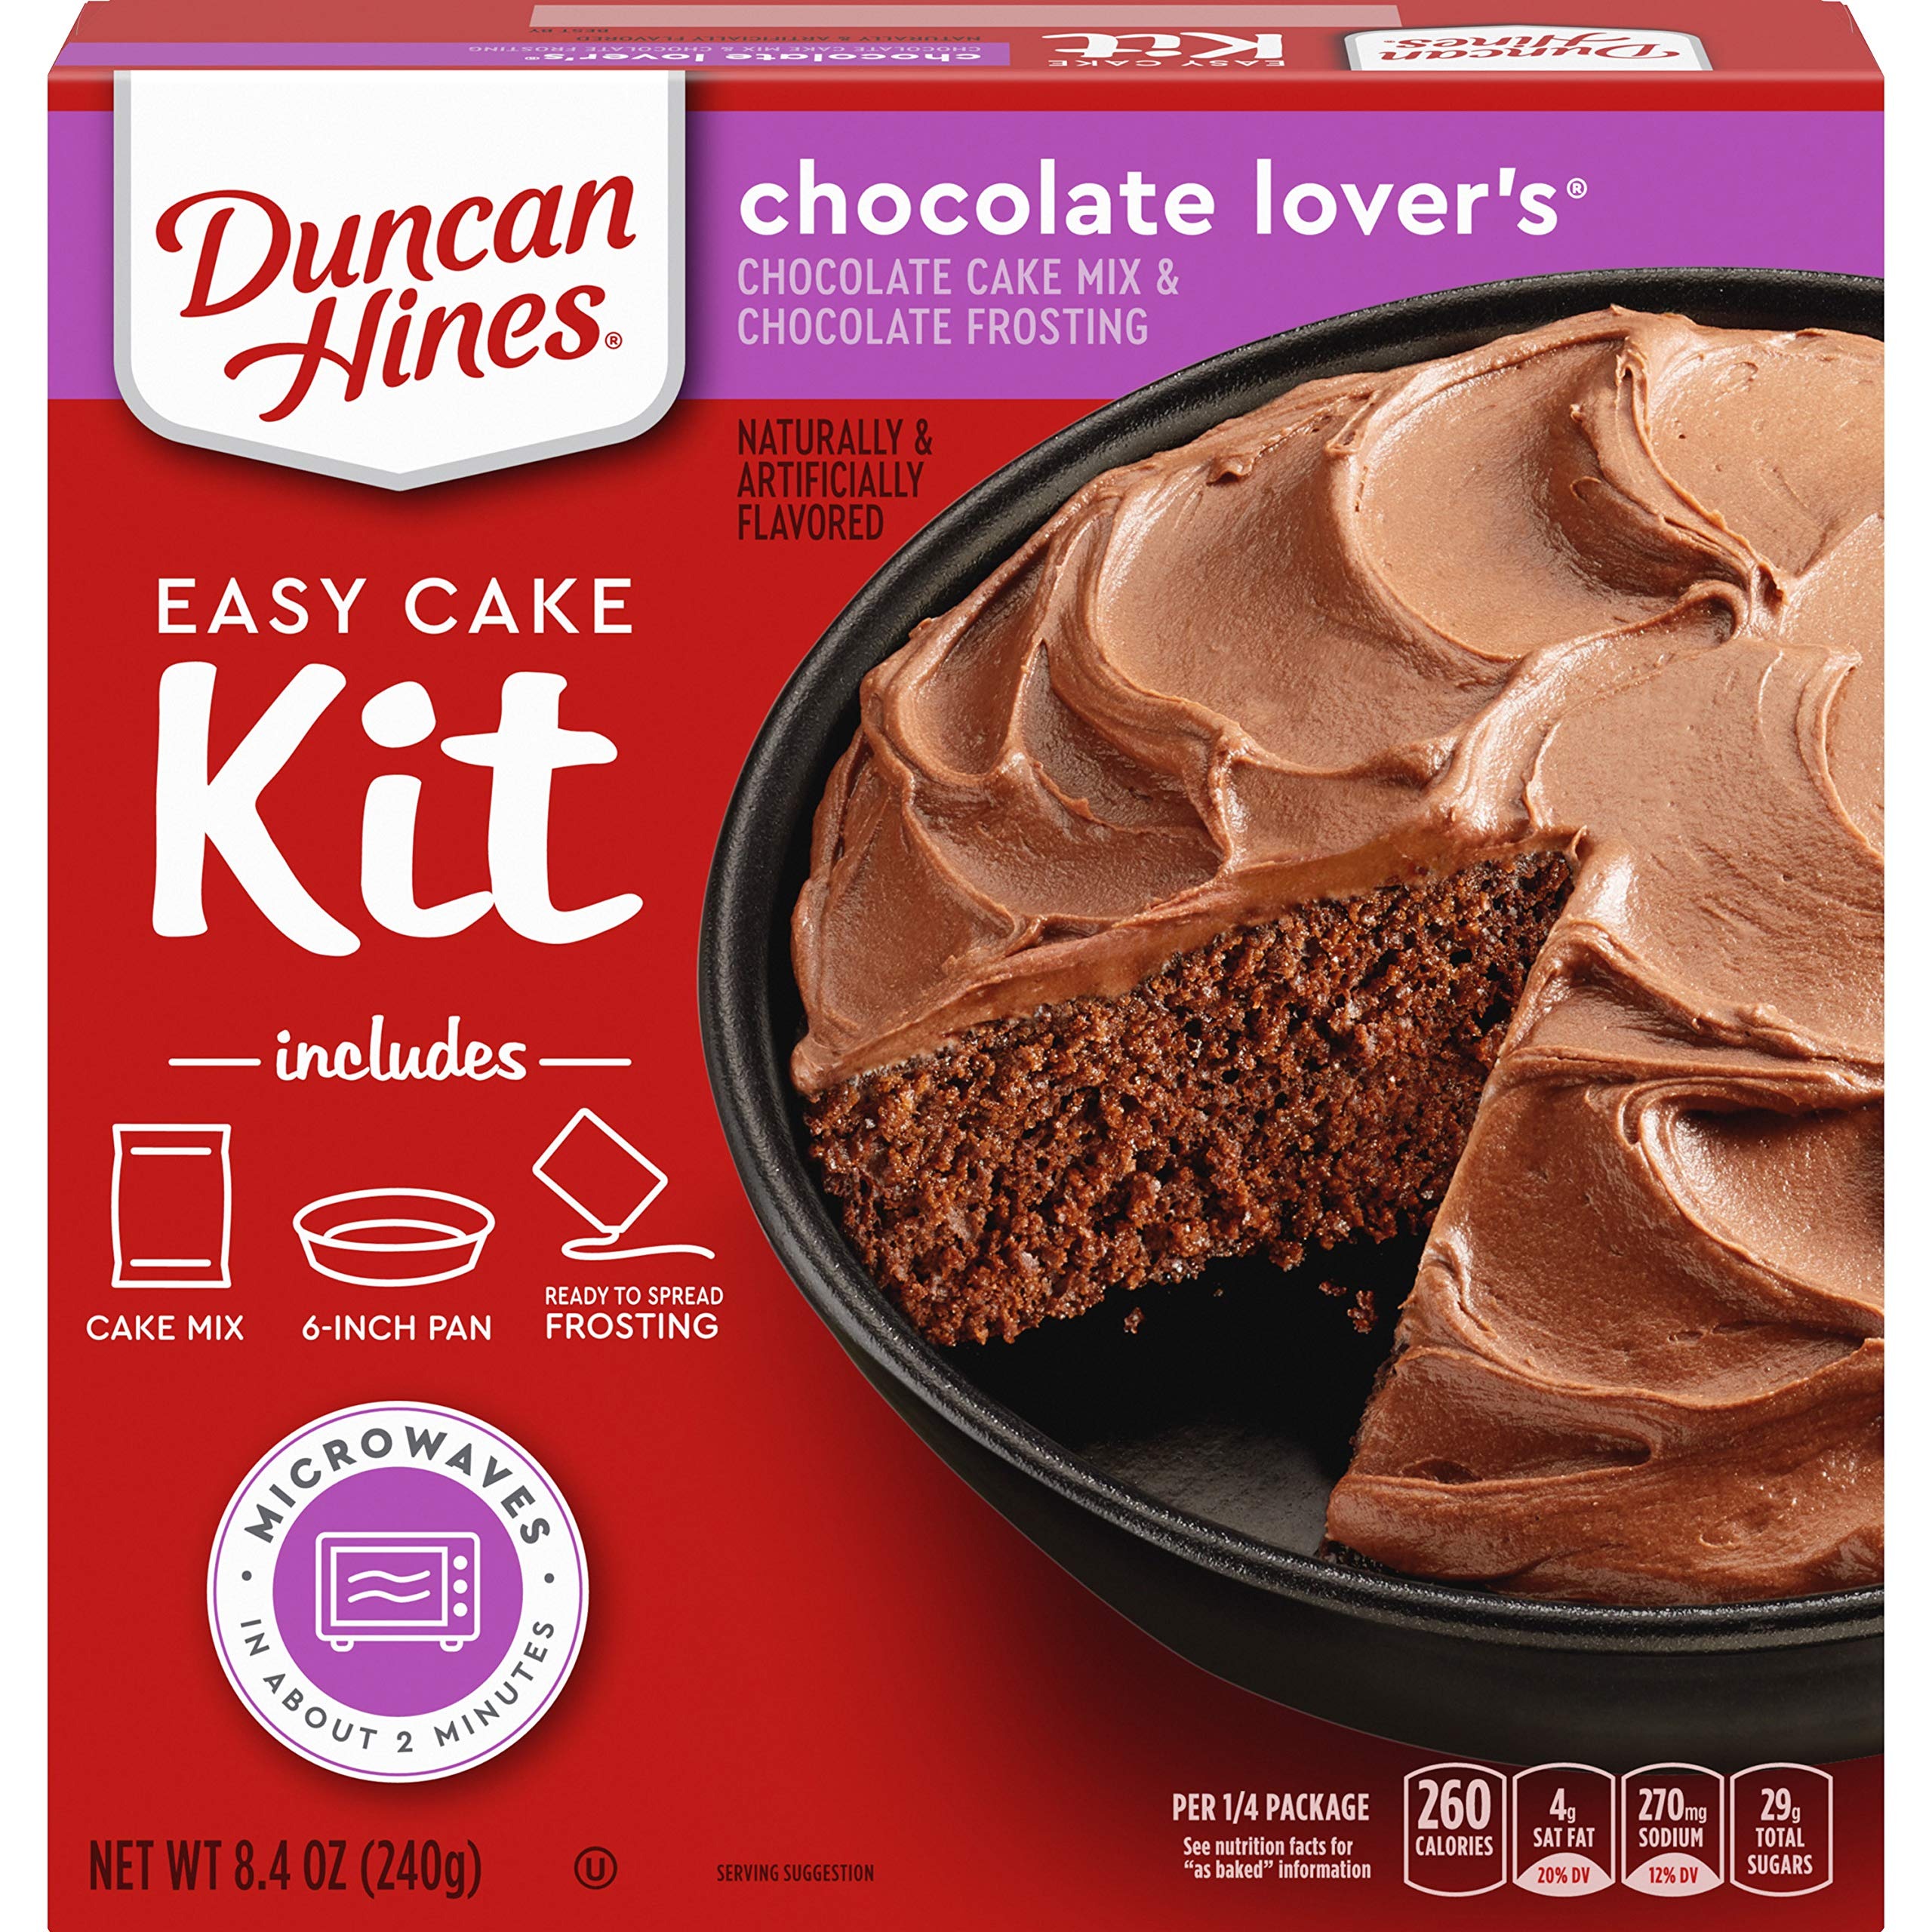
Item Name: Duncan Hines Easy Cake Kit Red Velvet Dream Cake Mix, 8.4 oz
Bullet Point 1: One 8.4 oz Duncan Hines Easy Cake Kit Chocolate Lover's Cake Mix
Bullet Point 2: Smooth chocolate batter bakes into a moist cake complete with rich chocolate frosting
Bullet Point 3: A chocolate dessert sized for small gatherings and dessert time
Bullet Point 4: Makes one 6 inch cake with the included cake pan
Bullet Point 5: Simply add an egg, water and oil to the chocolate cake mix
Value: 8.4
Unit: Ounce

Price: 8.01